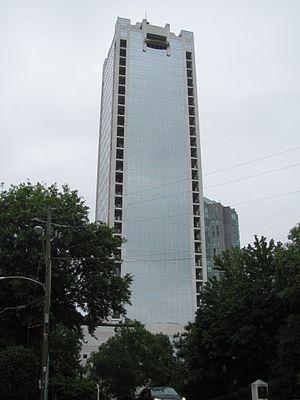
Depuis la construction de l'AT&T Communications Building en 1929, plus de 60 immeubles d'au moins 100 mètres de hauteur ont été construits à Atlanta aux États-Unis
Le 2828 Peachtree Condominiums est un gratte-ciel de style post-moderne de logement de 128 mètres de hauteur construit à Atlanta en 2002 et conçu par l'agence Womack + Hampton Architects, L.L.C.